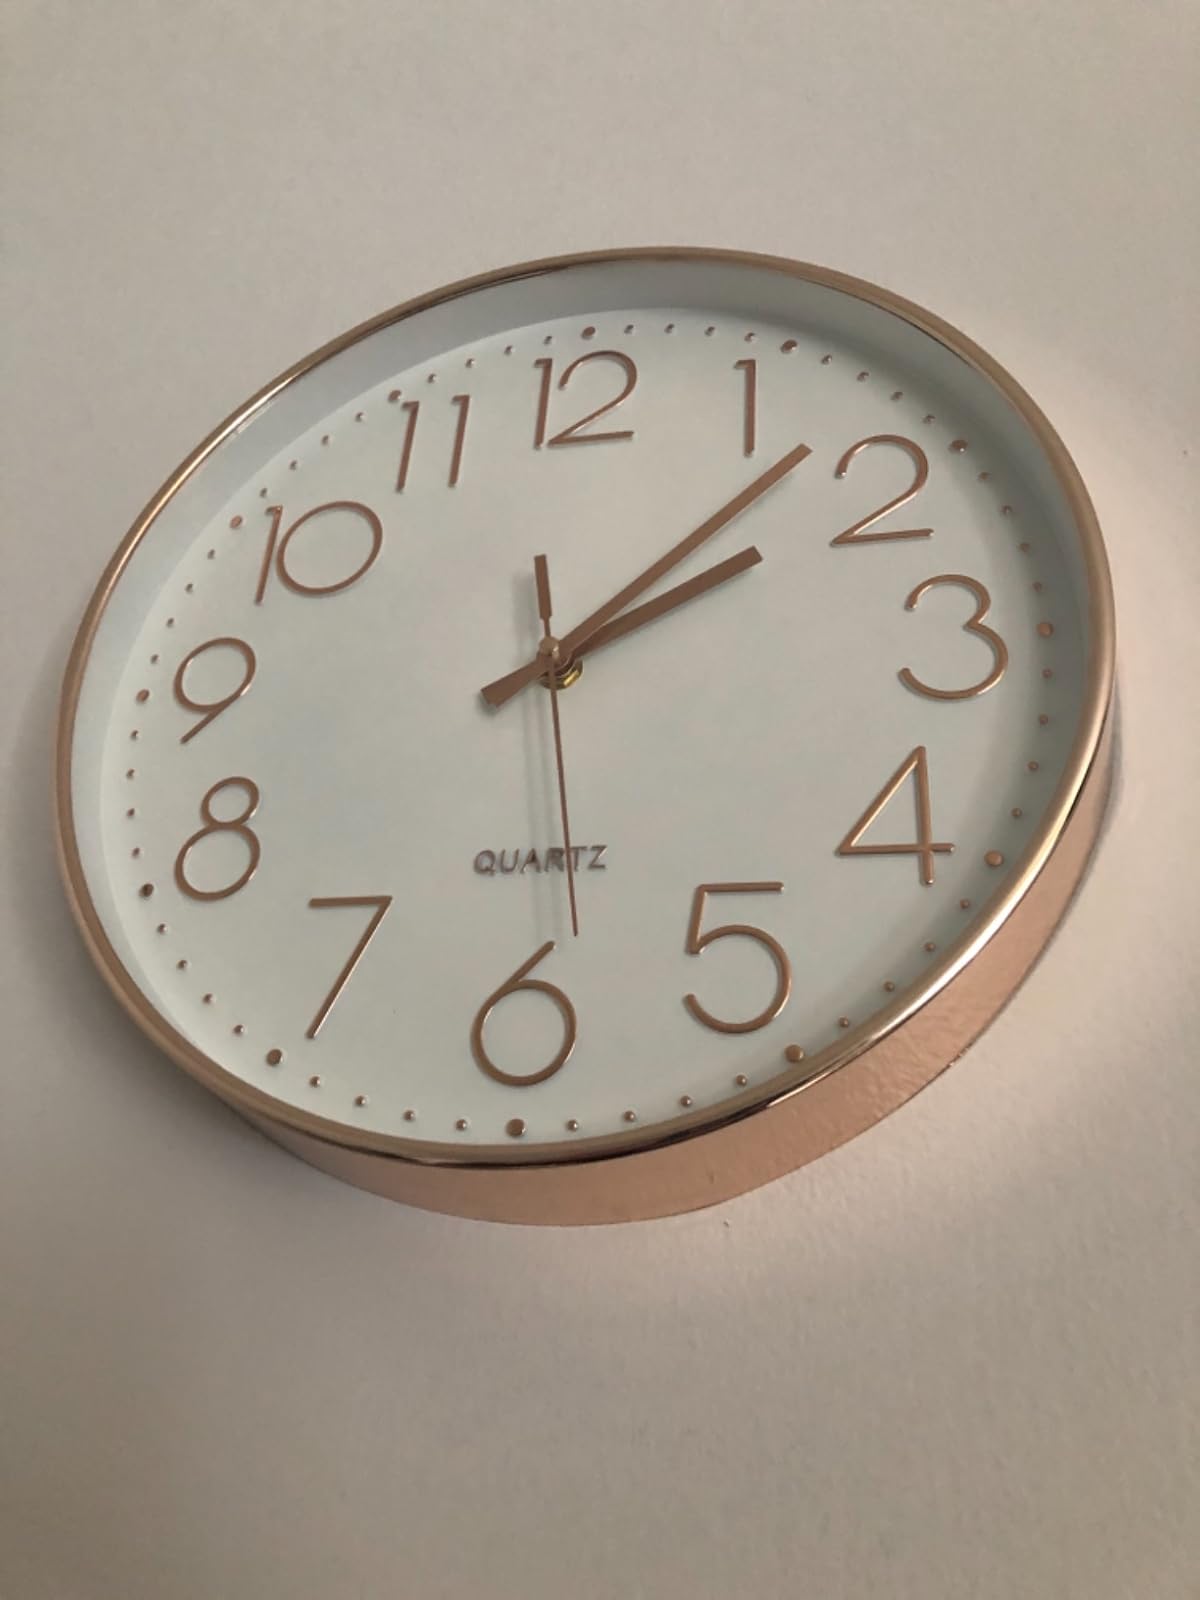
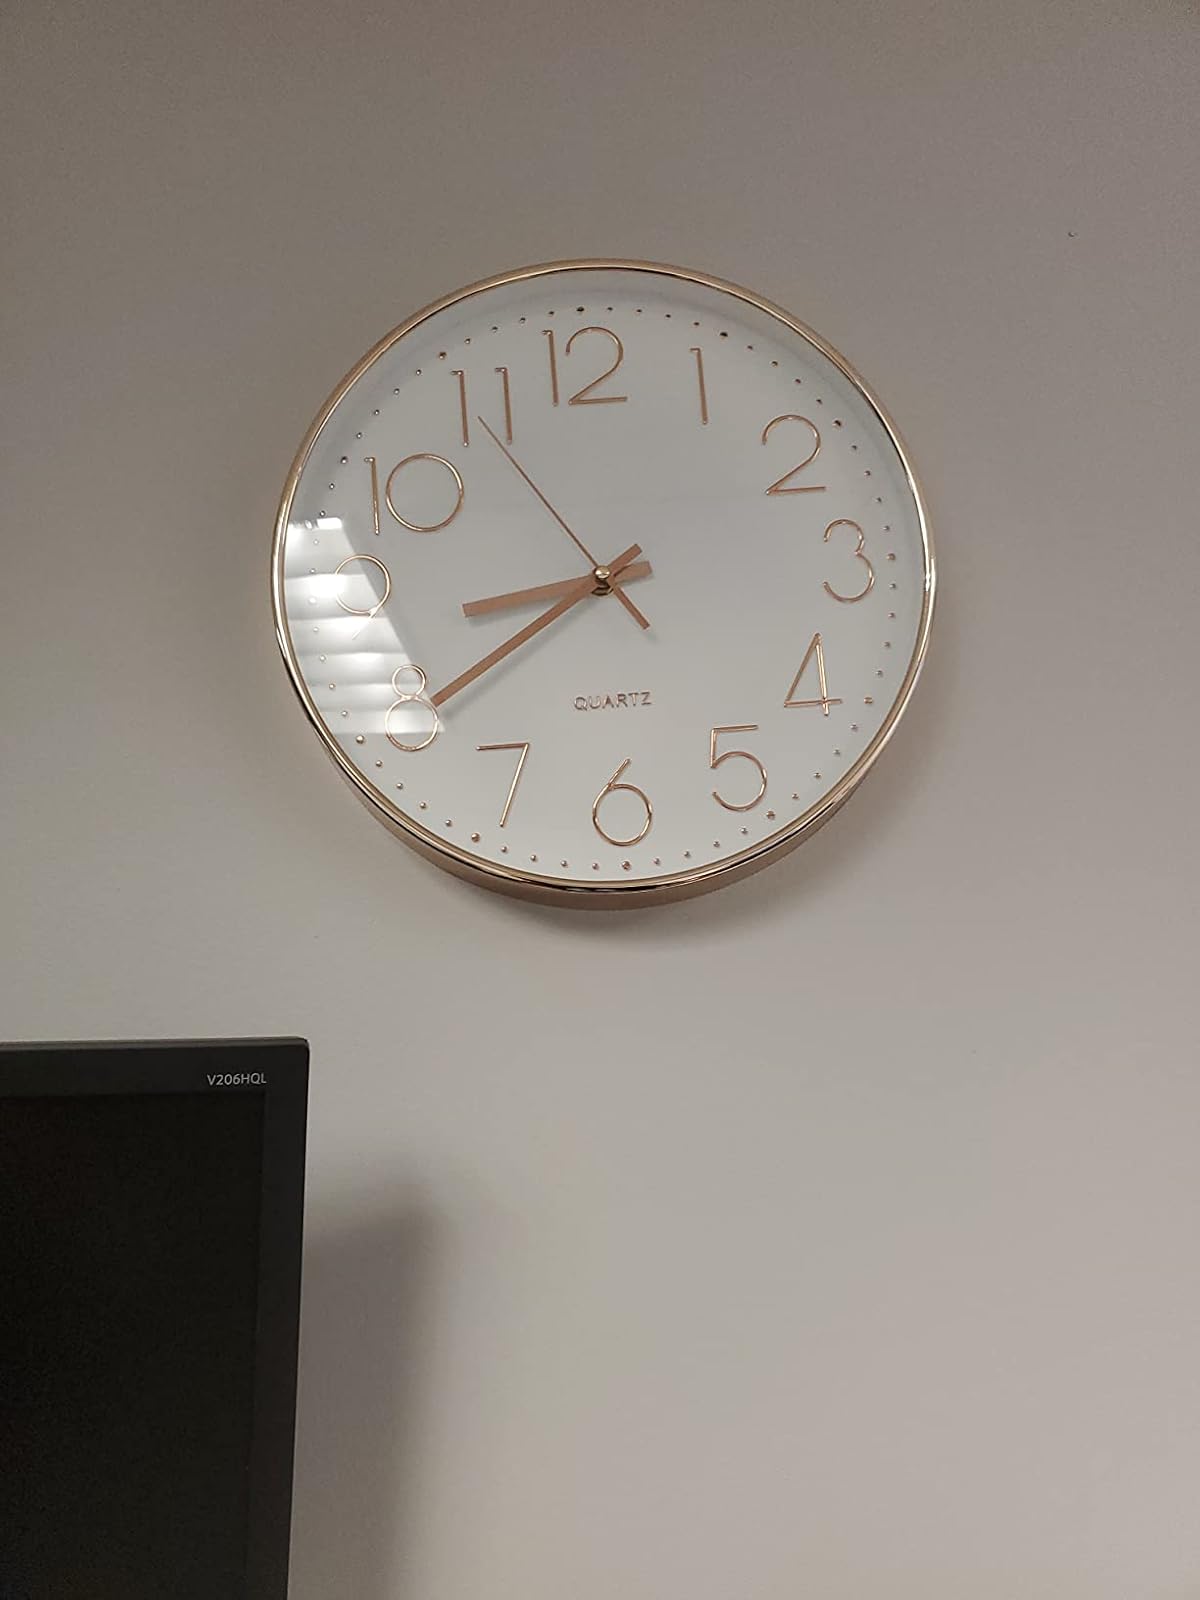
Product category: clock
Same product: yes